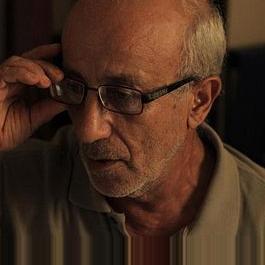
Age: 64